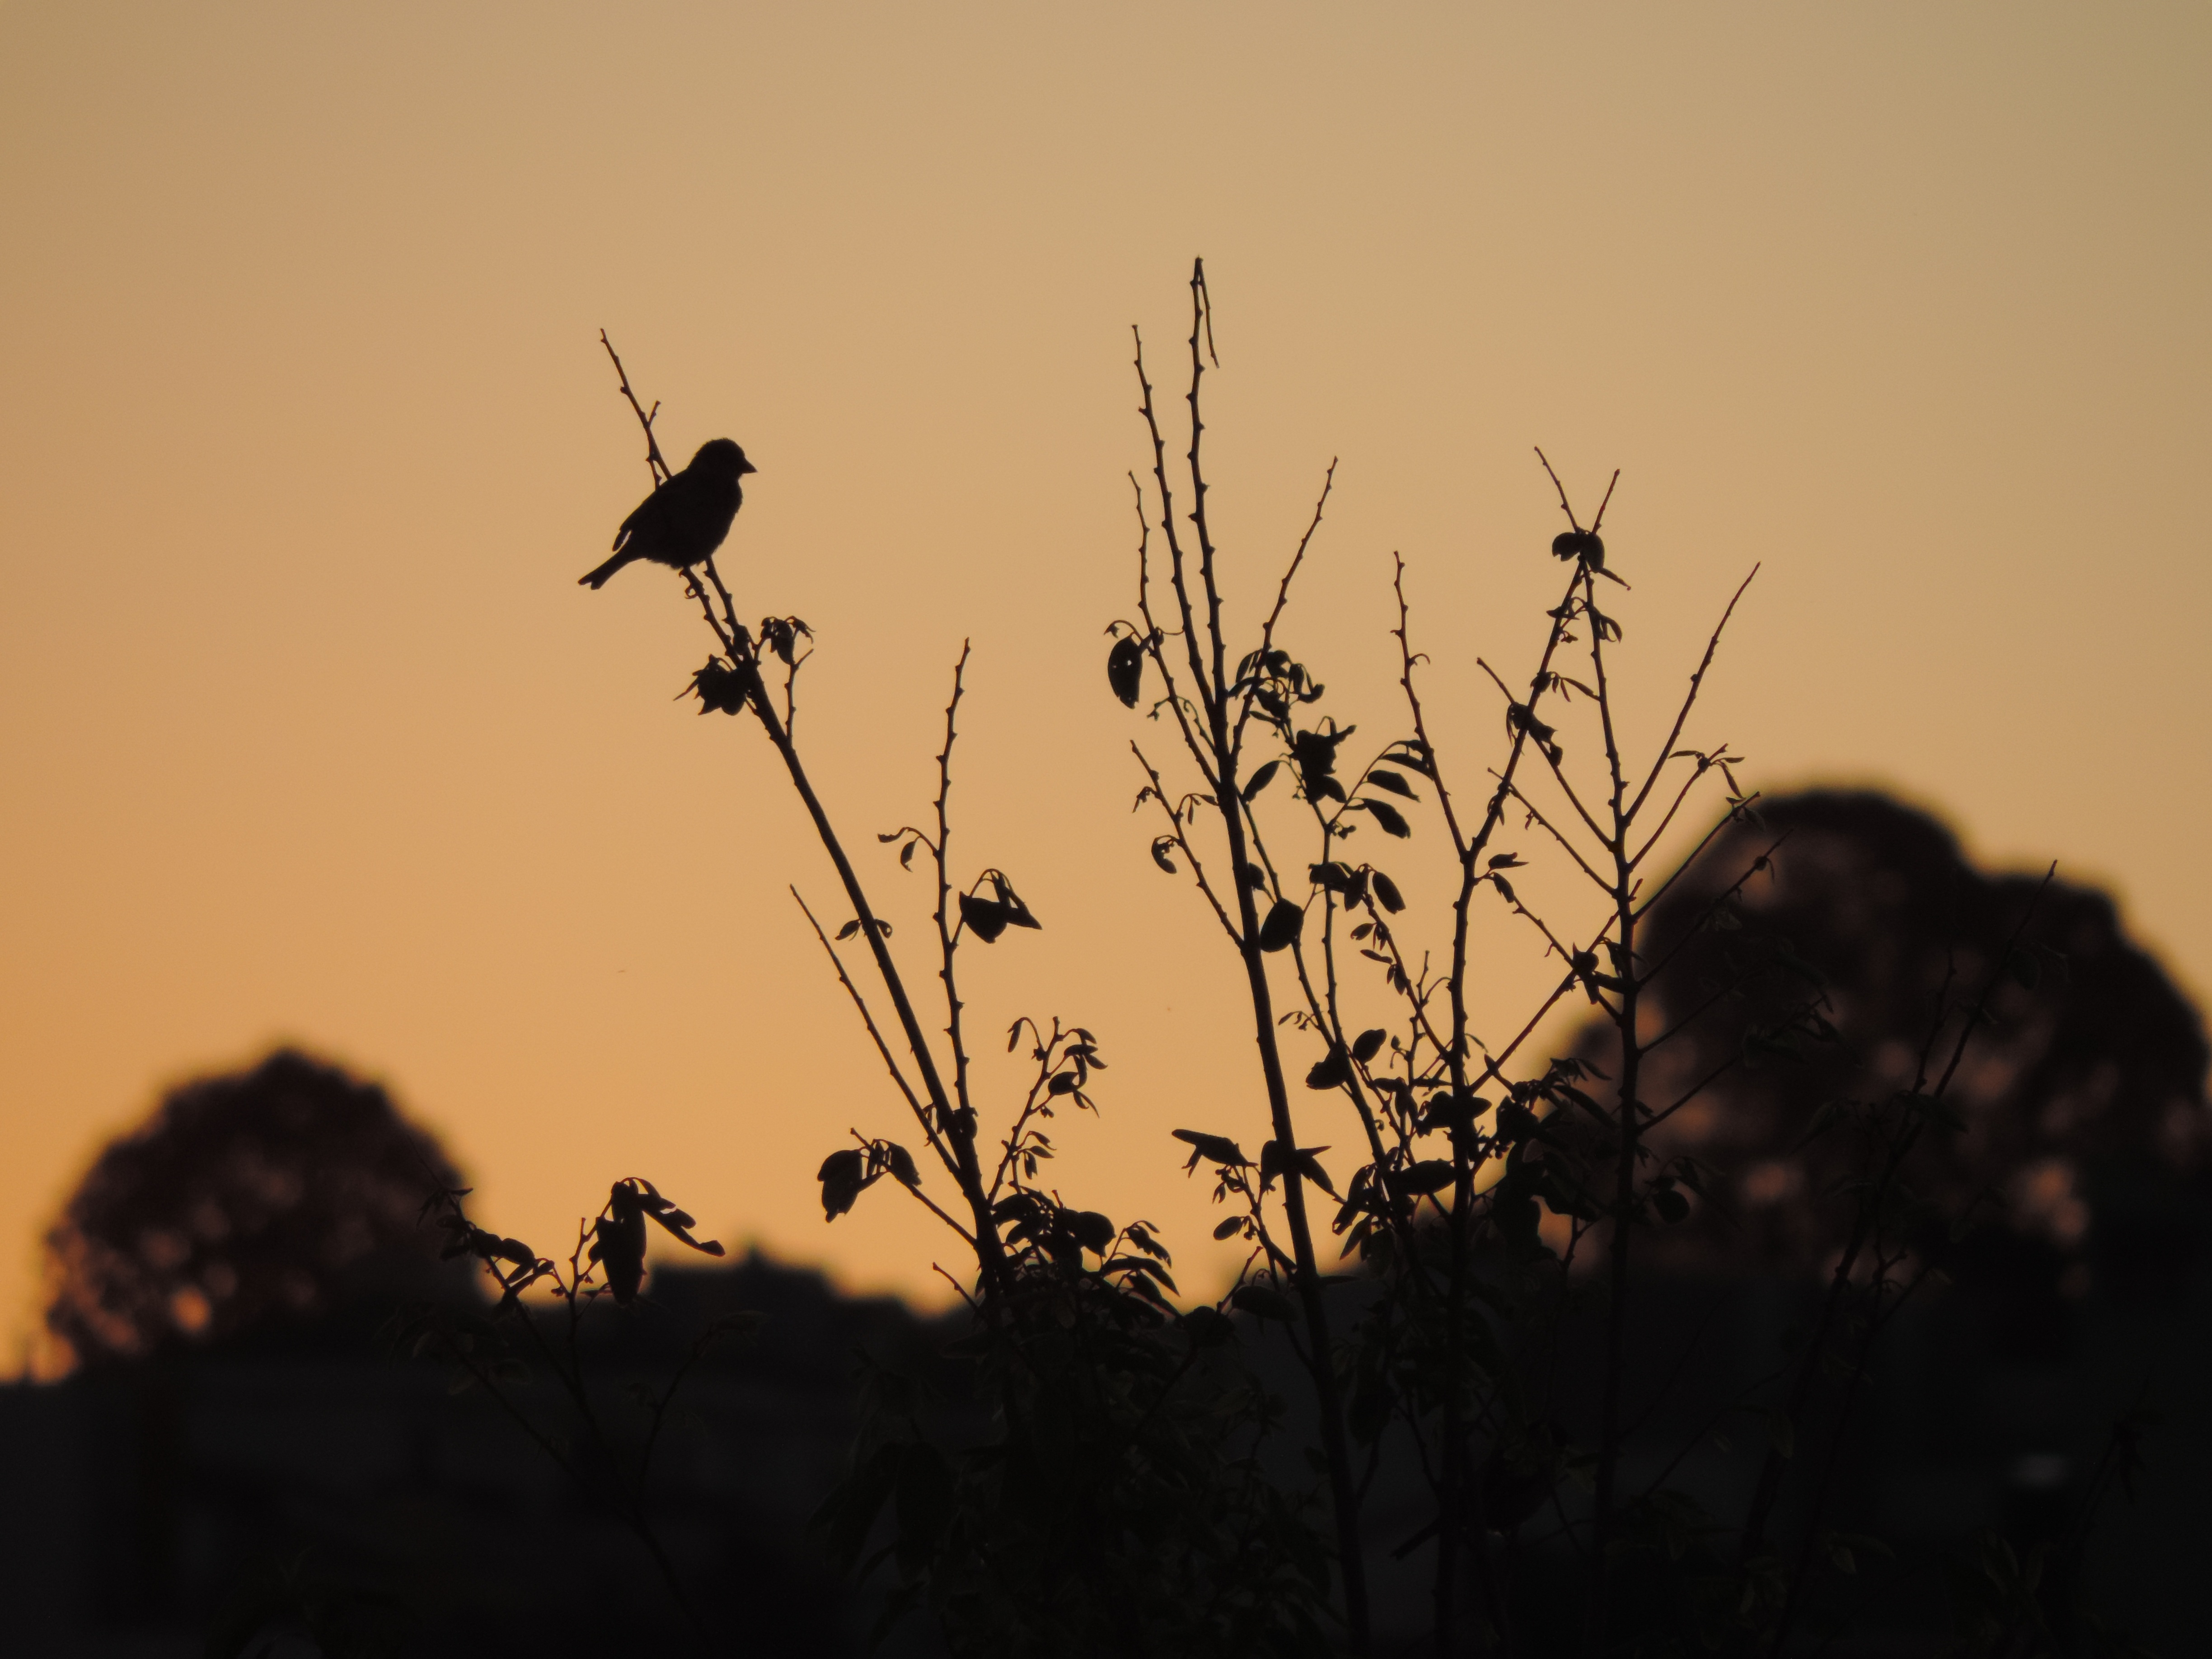
nature, grass, branch, silhouette, sky, sun, sunrise, sunset, sunlight, morning, dawn, dusk, evening, twilight, birds, sparrow, eventide, atmospheric phenomenon, grass family